Amos Rex

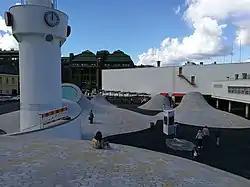
The museum emerges like bubbles from the underground

Amos Rex is an independent, privately funded contemporary art museum named after the publisher and arts patron Amos Anderson and located in Lasipalatsi, on Mannerheimintie boulevard in Helsinki, Finland. It opened in 2018 and rapidly reached international popularity, attracting more than 10,000 visitors in a matter of weeks. It attracts about 250,000 visitors annually. The museum presents a dynamic programme of contemporary art, media art, and experimental installations.